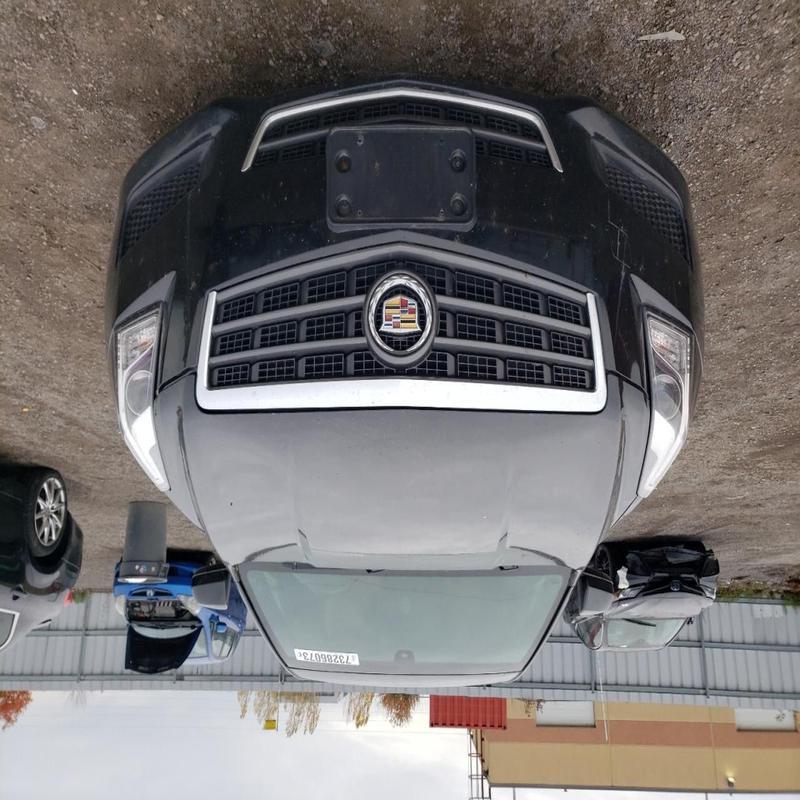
Aucun dommage détecté.
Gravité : aucun